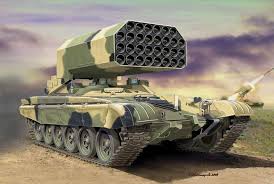
Label: TOS-1